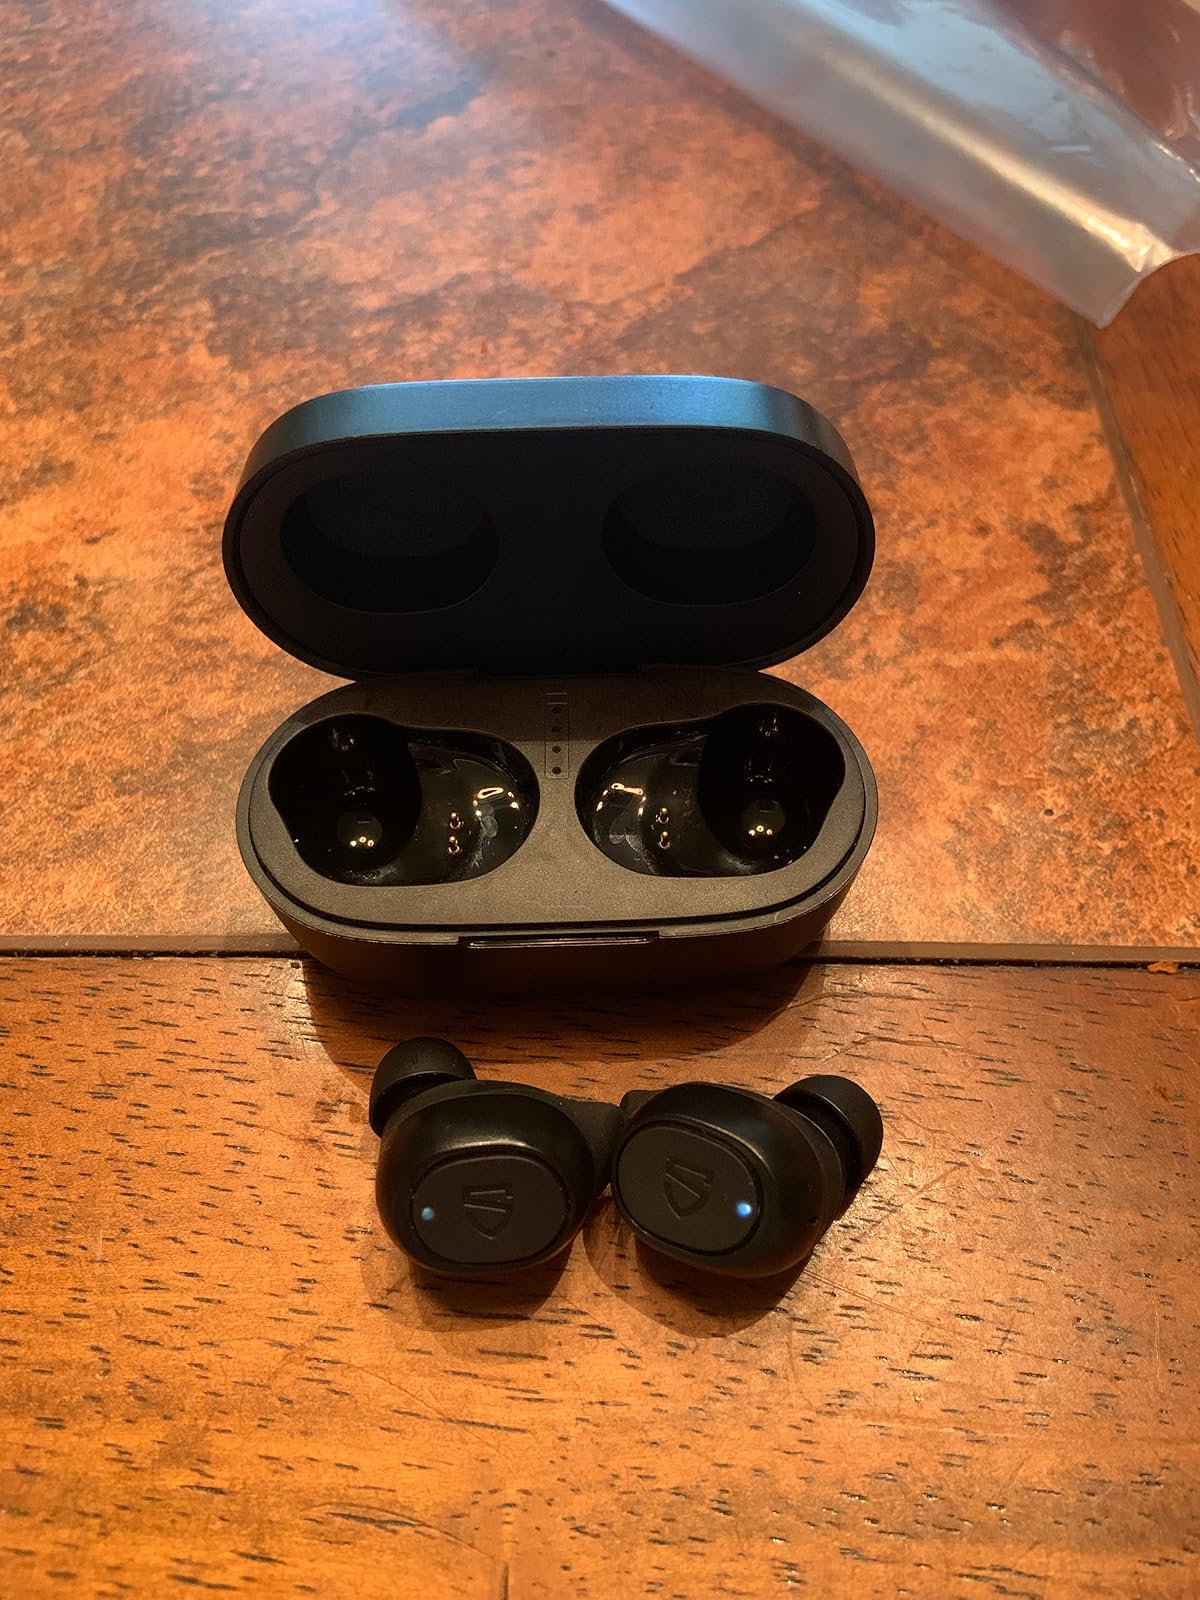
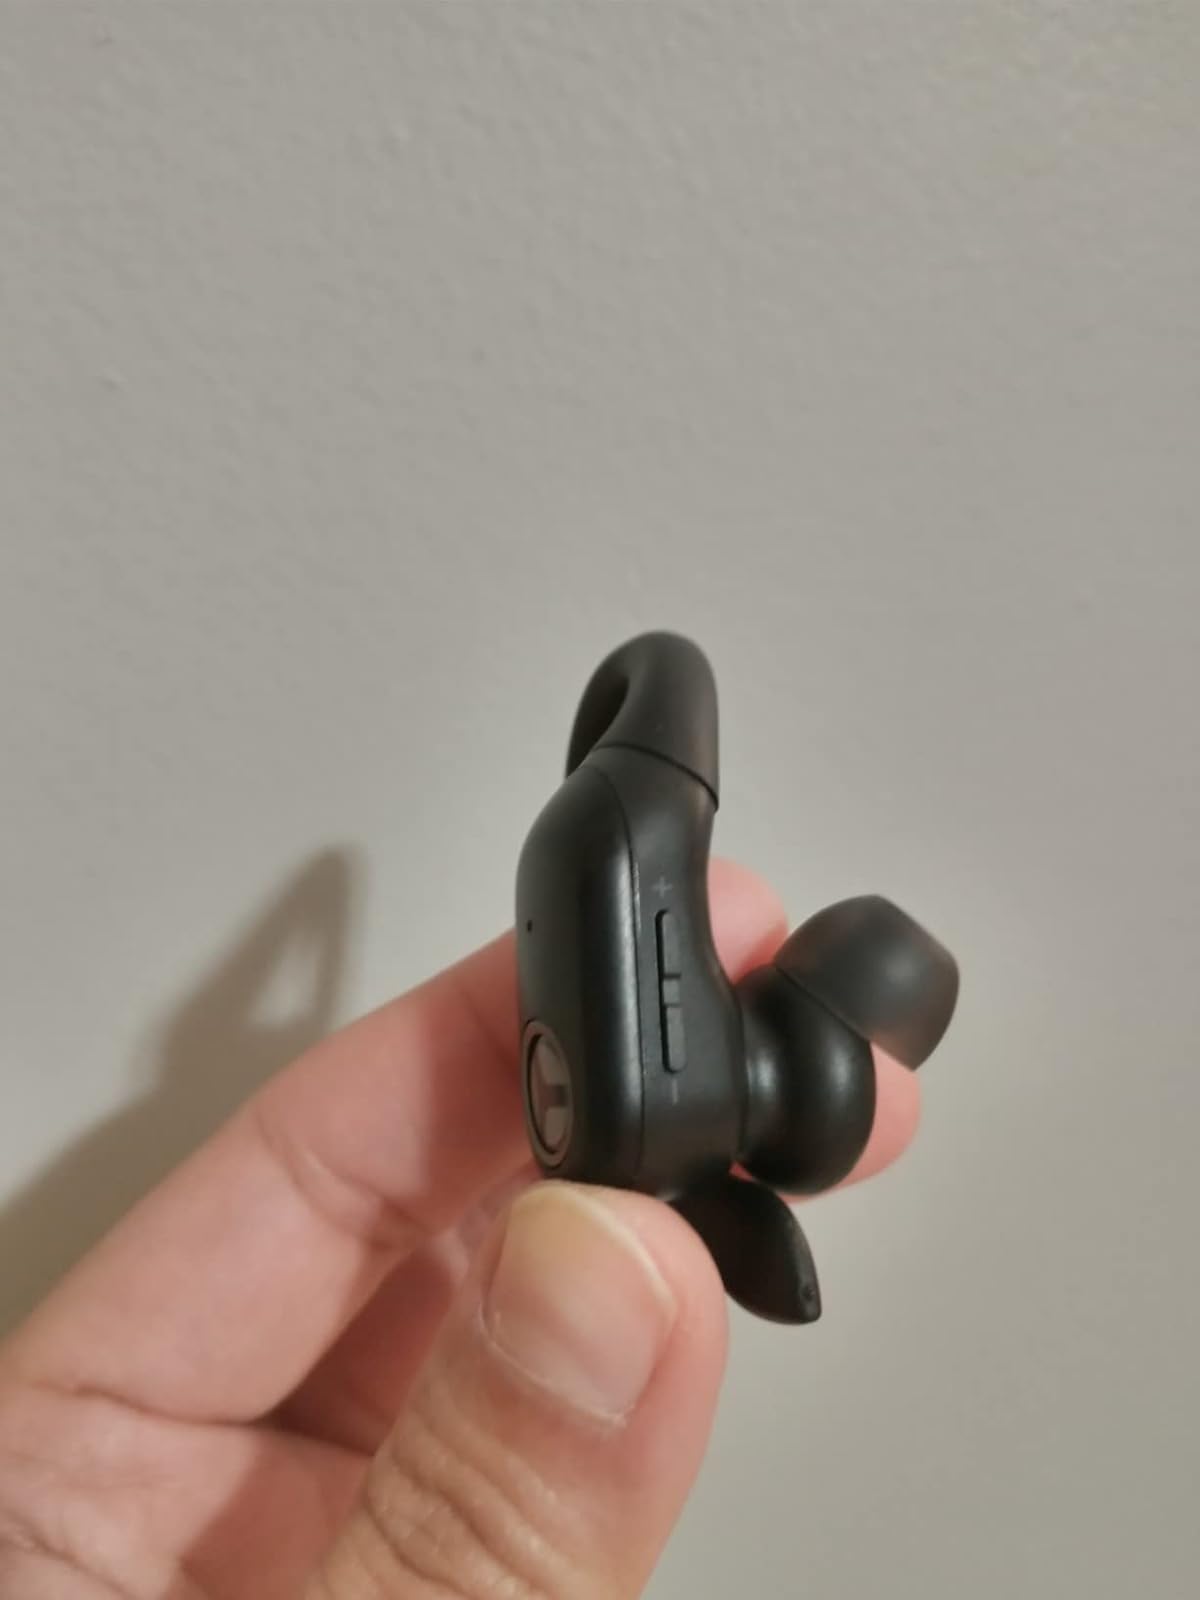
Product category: earbuds
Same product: no